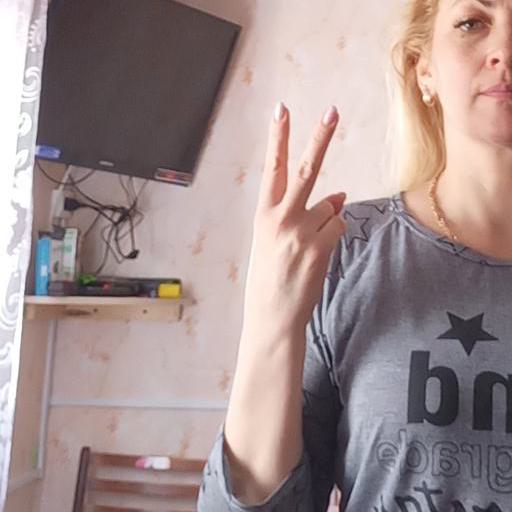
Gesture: peace_inverted